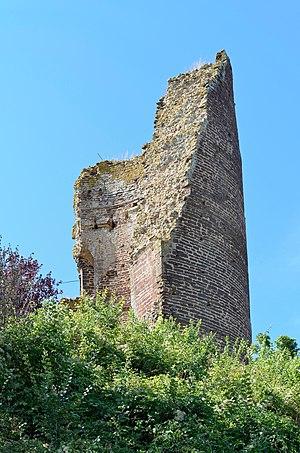
Château de Mondoubleau - Loir-et-Cher This building is indexed in the Base Mérimée, a database of architectural heritage maintained by the French Ministry of Culture,